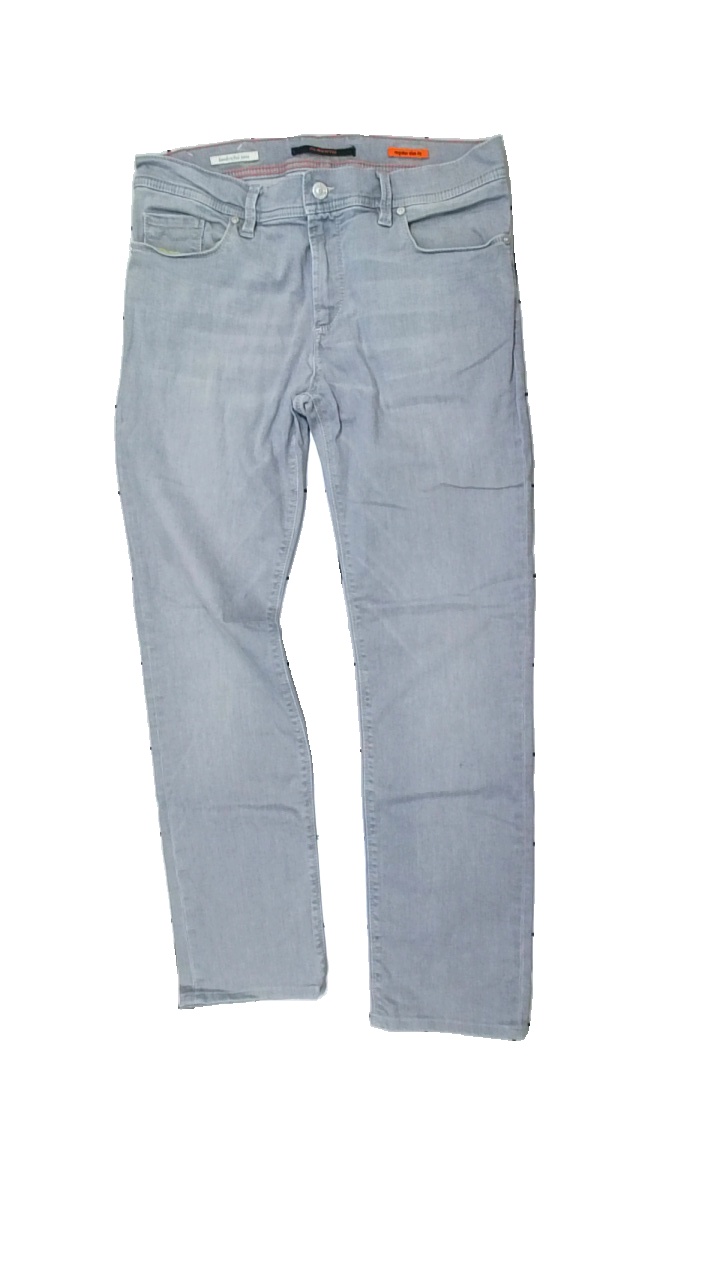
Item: Jeans (Men)
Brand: Alberto
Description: grå jeans
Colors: Grey
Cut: Regular
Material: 100% cotton
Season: All
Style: Denim
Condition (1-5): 5
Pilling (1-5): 5
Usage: Reuse
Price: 50-100